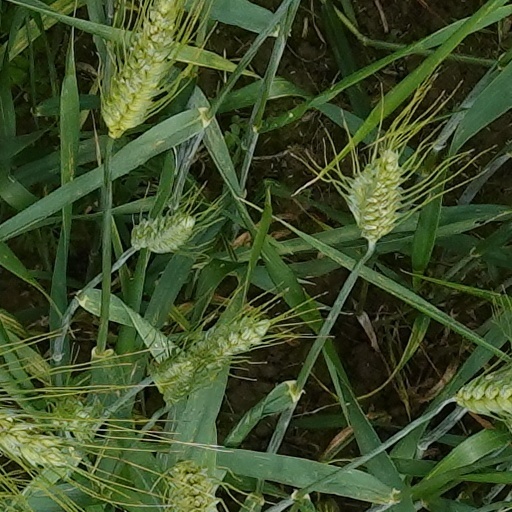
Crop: wheat